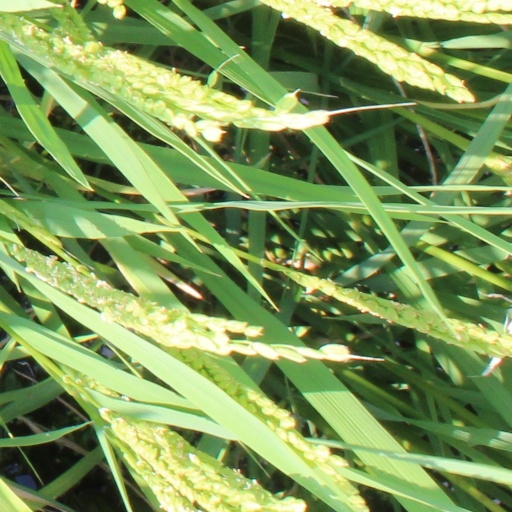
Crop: rice